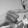
ASL letter: G